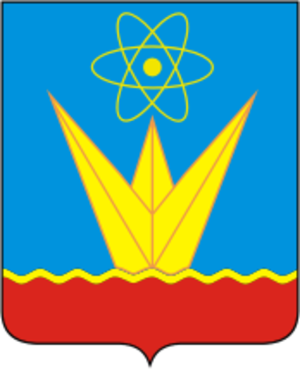
Zelenogorsk (Krasnojarsk kraj)
Zelenogorsk er en lukket by i Krasnojarsk kraj i Rusland med 62.245 indbyggere. Den var tidligere kendt som Krasnojarsk-45 og var involveret i det sovjetiske atomprogram gennem berigning af uran.